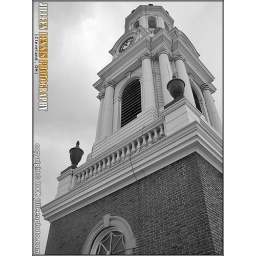
Outside view of clock tower at abandoned St. Luke's Hospital in Cleveland, OH.